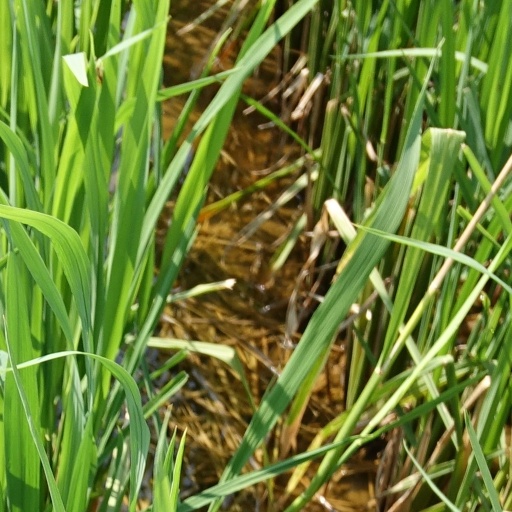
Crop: rice